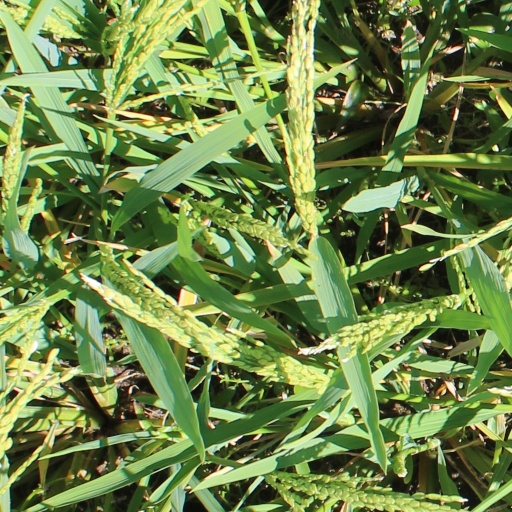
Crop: rice